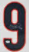
Number: 9